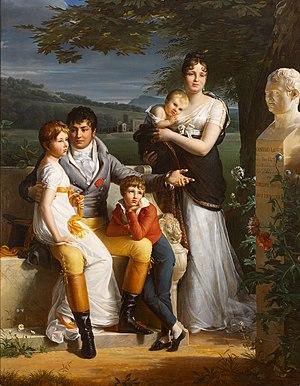
Antoine Georges François, baron de Chabaud-Latour, est un homme politique français, né et mort à Paris.